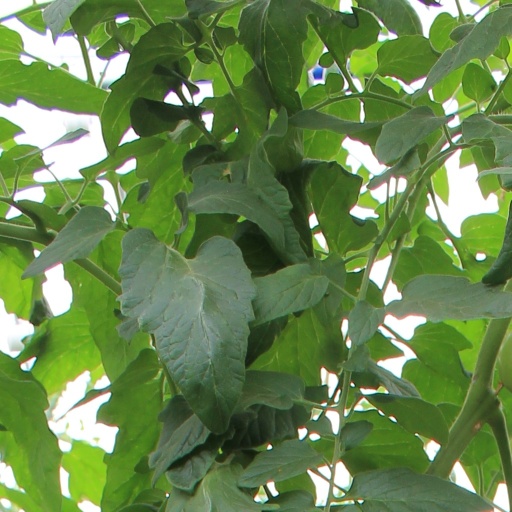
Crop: tomato